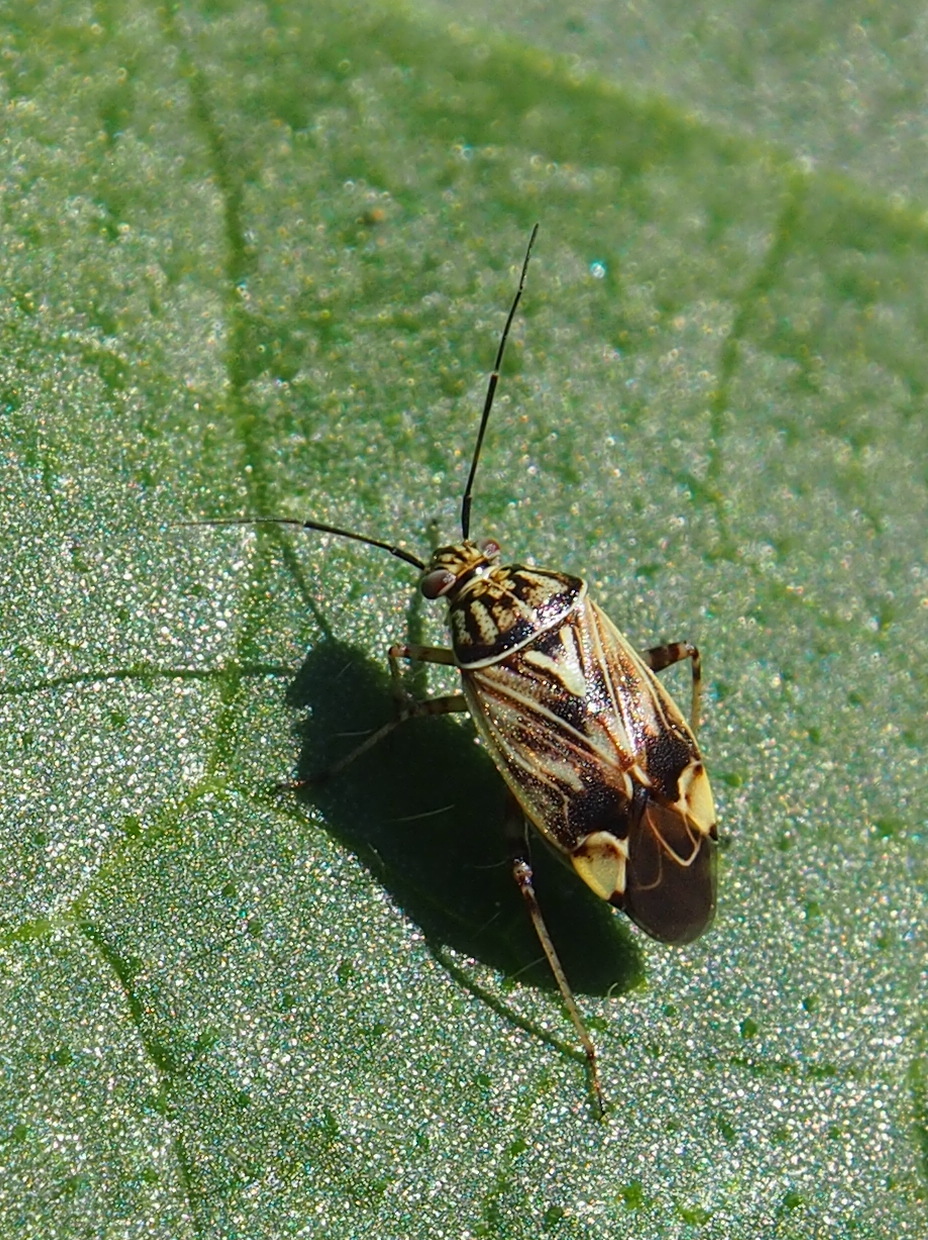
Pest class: lygus_bug